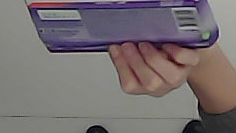
Product: milka_chocolate